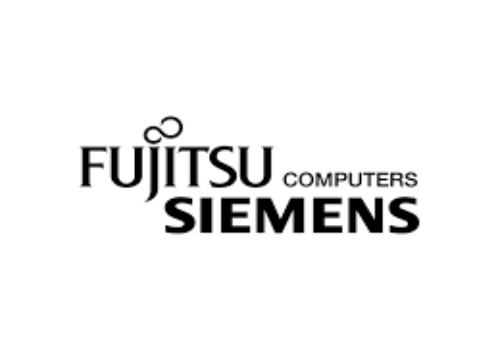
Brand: Fujitsu Siemens
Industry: Electronic